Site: brandenburg
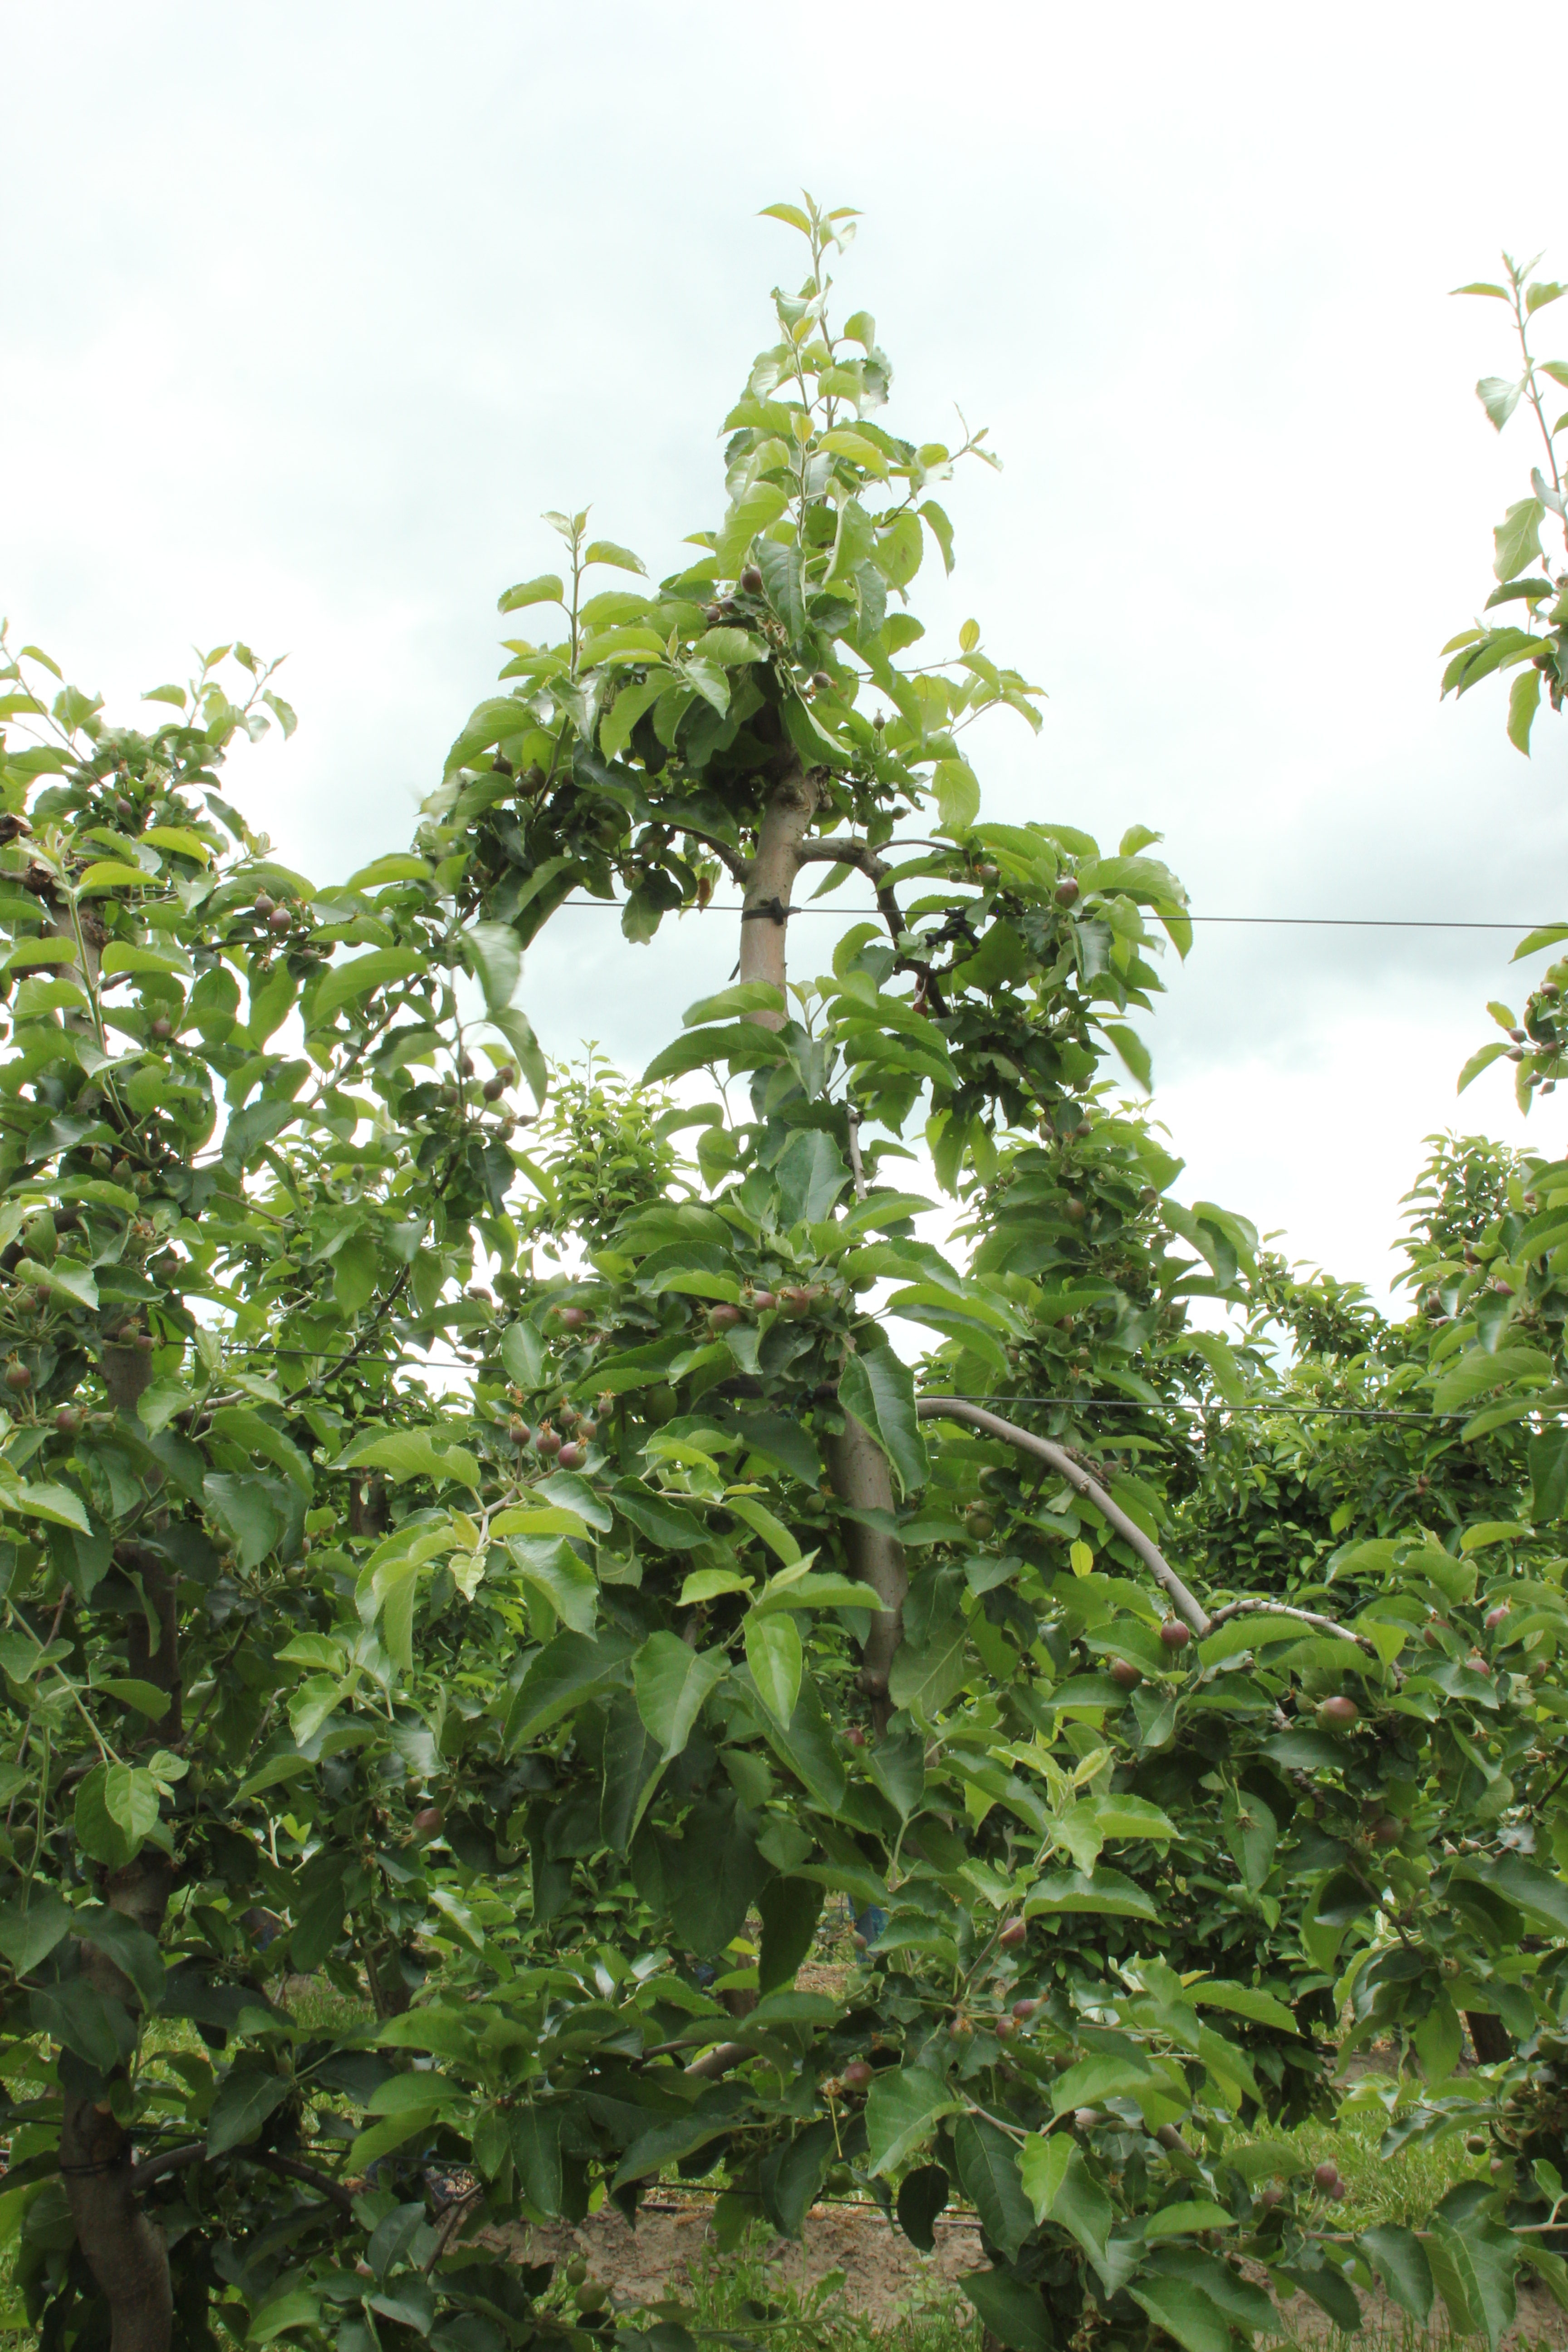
Growth stage (BBCH 72): Development of fruit